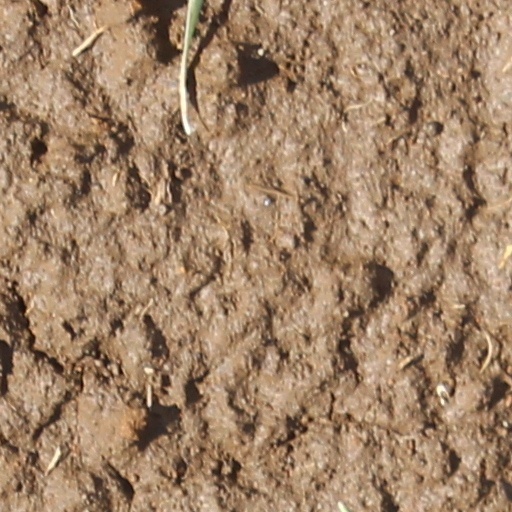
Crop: wheat